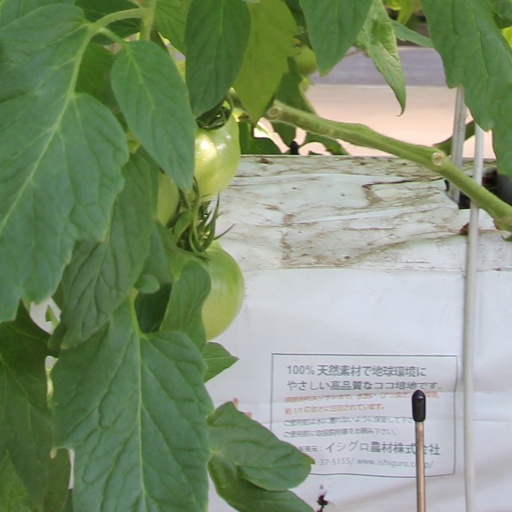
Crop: tomato